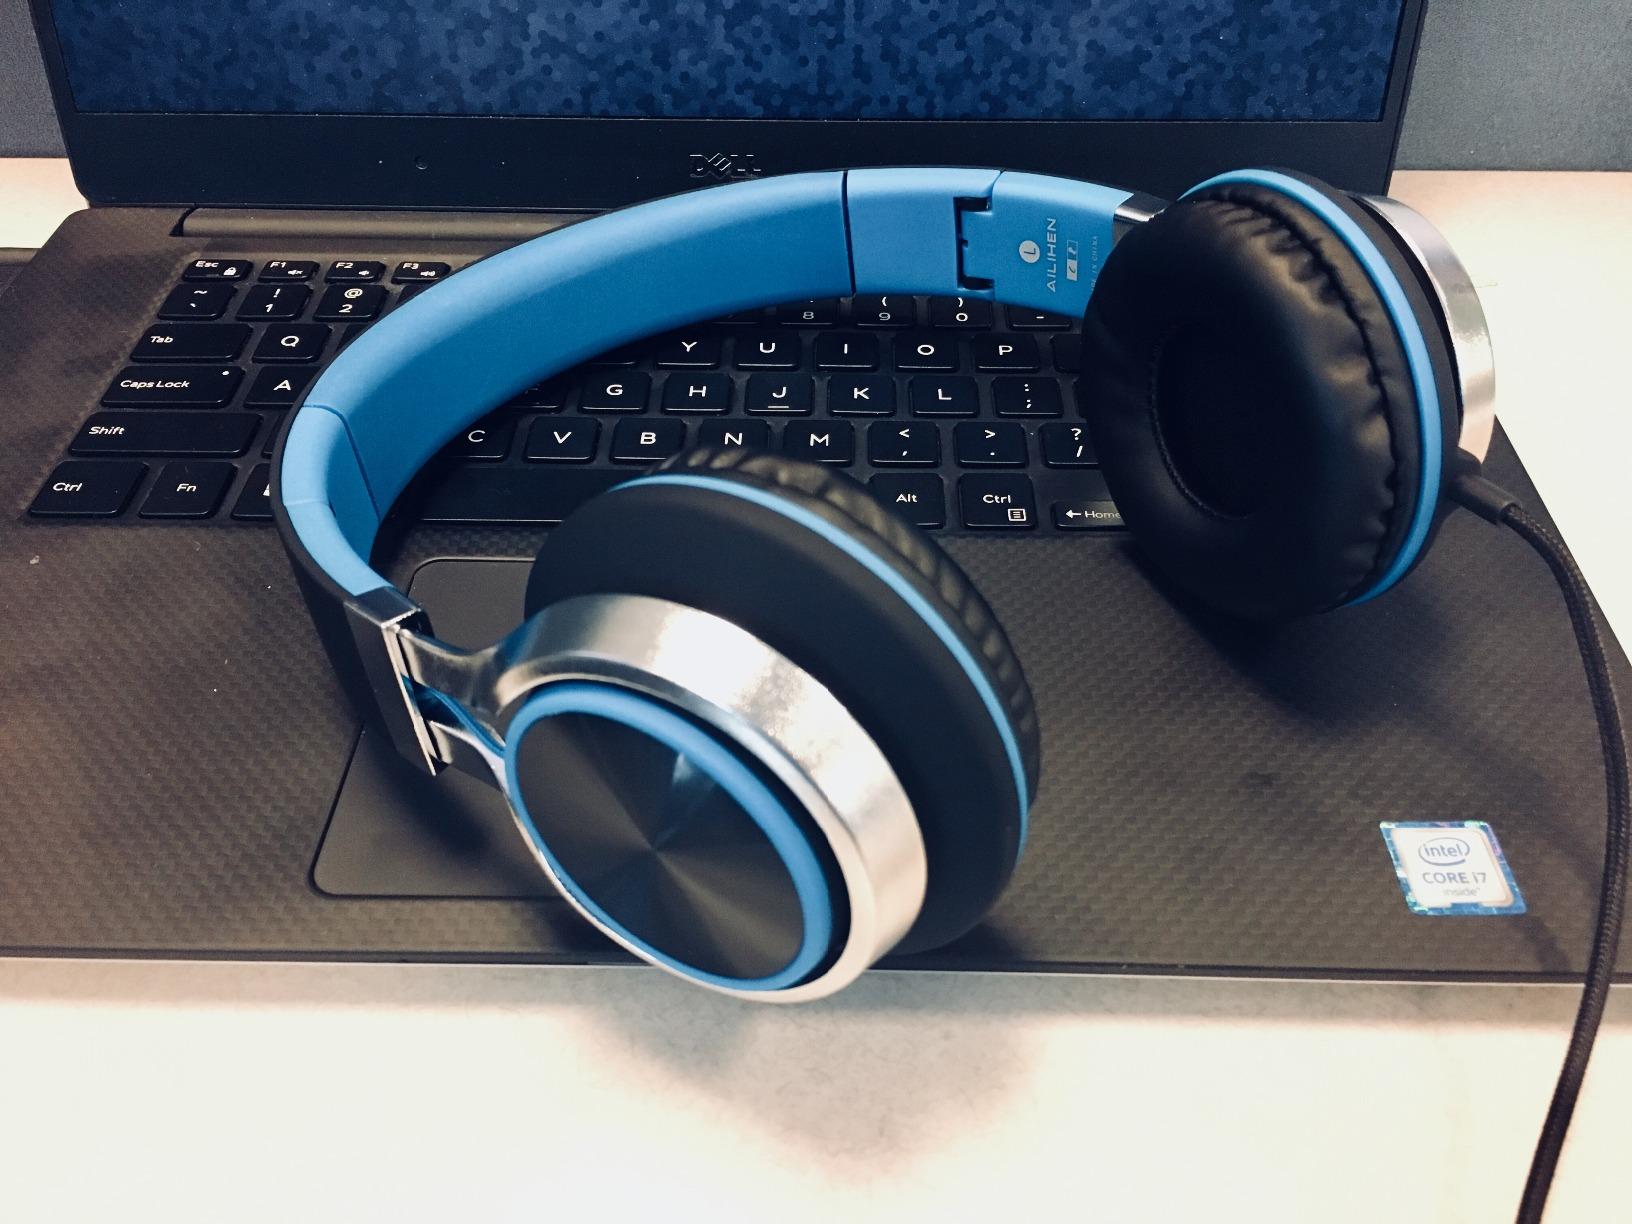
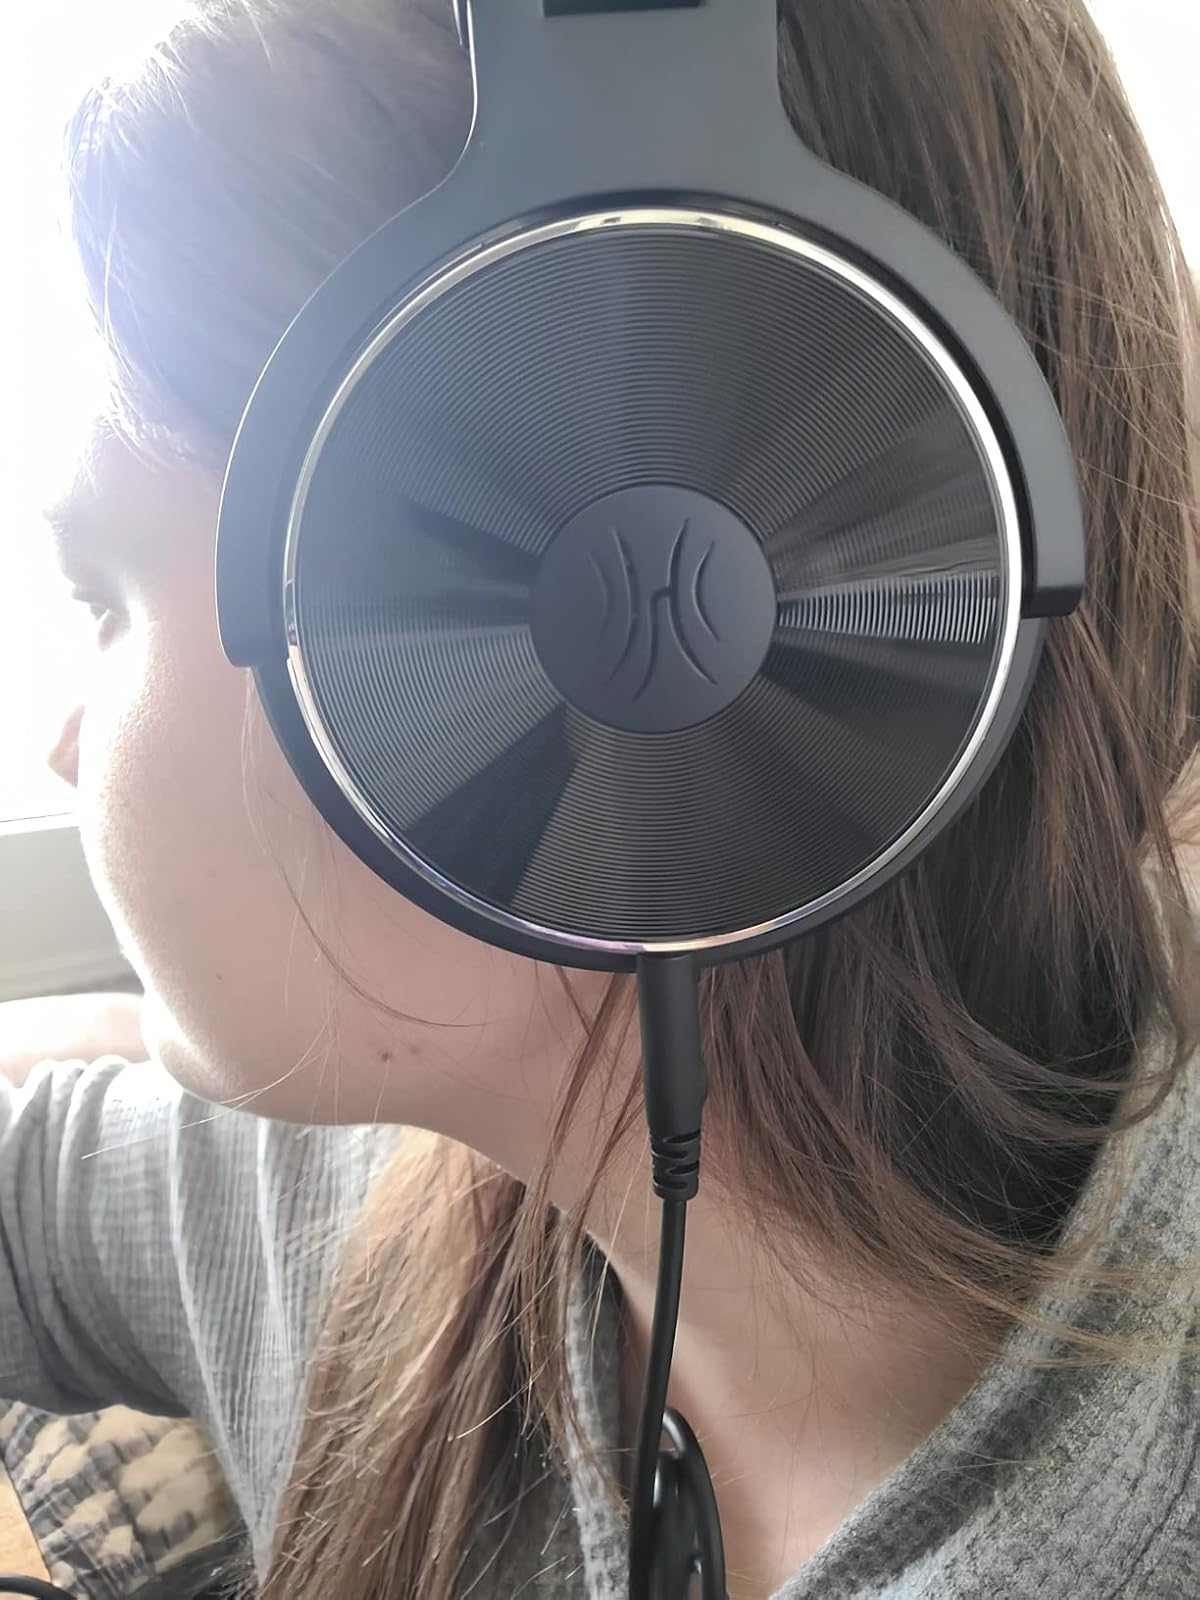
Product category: headphones
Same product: no